Termite

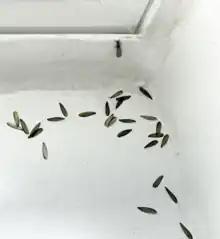
A termite alate with shed wings from other alates on an interior window sill. Shedding of wings is associated with reproductive swarming.

Termites are often compared with the social Hymenoptera (ants and various species of bees and wasps), but their differing evolutionary origins result in major differences in life cycle. In the eusocial Hymenoptera, the workers are exclusively female. Males (drones) are haploid and develop from unfertilised eggs, while females (both workers and the queen) are diploid and develop from fertilised eggs. In contrast, worker termites, which constitute the majority in a colony, are diploid individuals of both sexes and develop from fertilised eggs. Depending on species, male and female workers may have different roles in a termite colony.